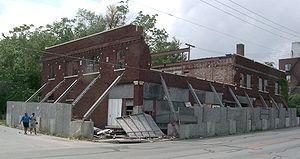
Les Alice Comedies sont une série de courts métrages d'animation produits par Walt Disney au tout début de sa carrière à Hollywood, de 1923 à 1927. Dans cette série de films muets et en noir et blanc, une jeune fille prénommée Alice se retrouve régulièrement dans Cartoonland, un monde de dessins animés, avec entre autres personnages un chat nommé Julius. Elle comprend un pilote Alice's Wonderland réalisé en 1923 à Kansas City puis 56 autres courts métrages muets en noir et blanc réalisés entre 1924 et 1927 à Hollywood.
Le Laugh-O-Gram Studio, ou la société Laugh-O-Gram Films Inc, est le nom du premier studio d'animation fondé par Walt Disney, en 1922 à Kansas City dans le Missouri, alors qu'il avait 21 ans.